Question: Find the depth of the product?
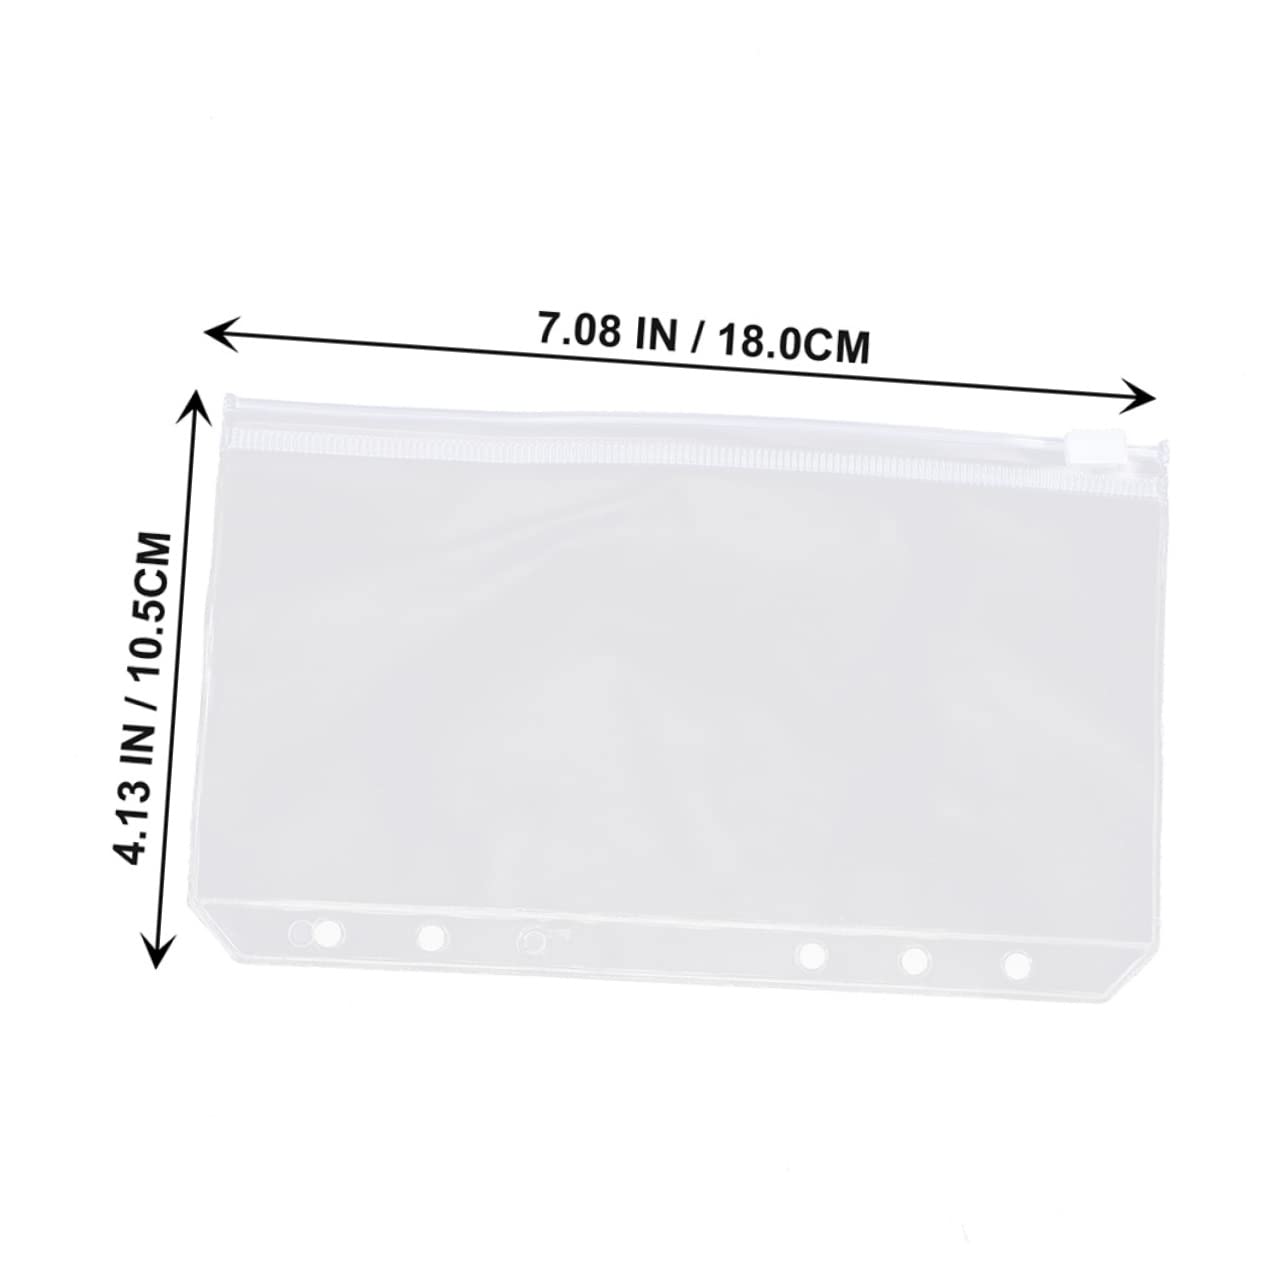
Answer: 18.0 centimetre